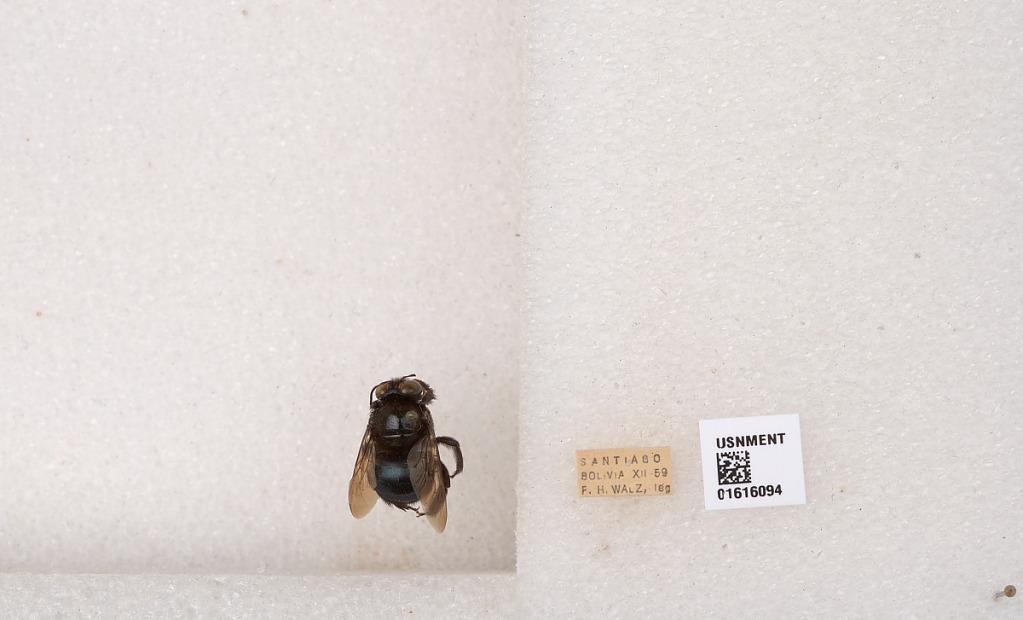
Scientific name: Xylocopa (Schonnherria) subcyanea Pérez
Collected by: F. Walz
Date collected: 1959-12-1
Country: Bolivia
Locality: Santiago